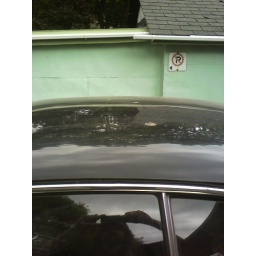
Bird crap on the roof after Fireball Transmission in Williamsburg left the car outside.